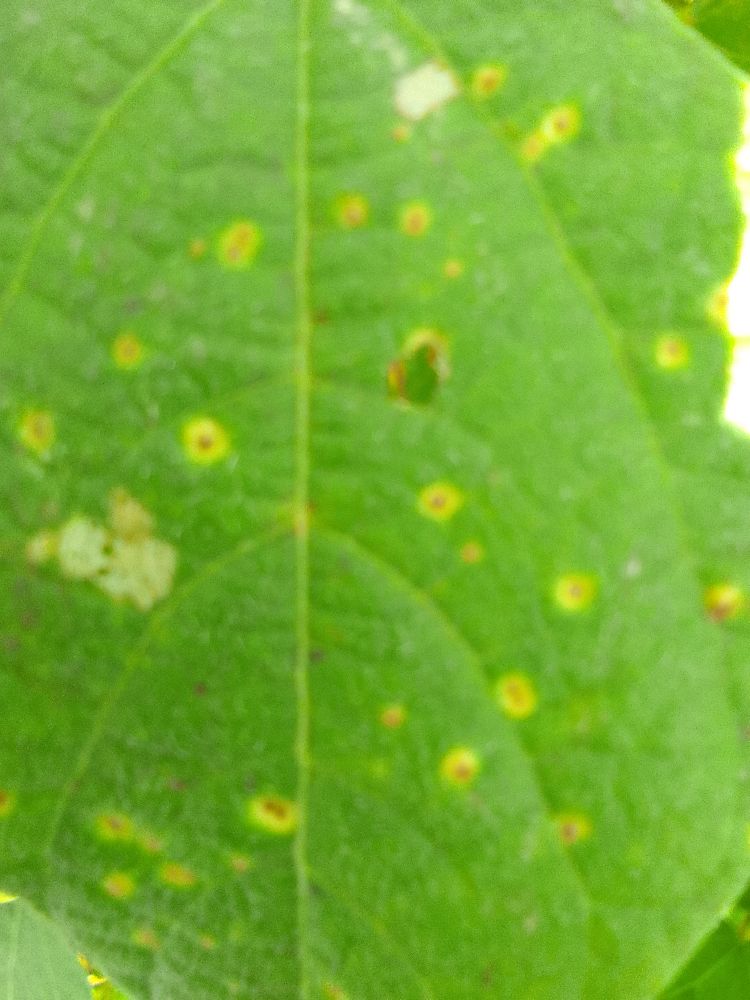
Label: rust